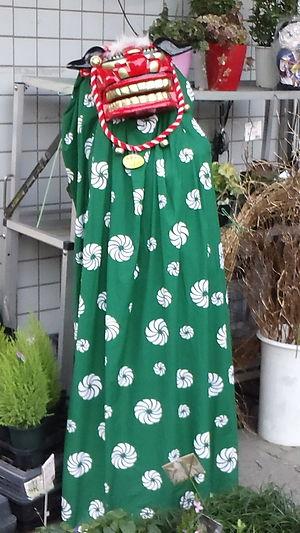
Le village de Tōhō est un village du district d'Asakura, dans la préfecture de Fukuoka, au Japon.
Le village de Soni est un village du district d'Uda, dans la préfecture de Nara, au Japon.